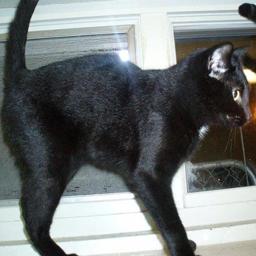
Animal: cats